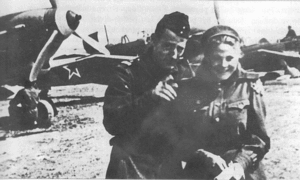
Escadron Normadie-Niemen. Le pilote français Bruno de Faletans et une opératrice radio soviétique en avril 1943. En arrière-plan, un Yakovlev Yak-1.
Le régiment de chasse 2/30 « Normandie-Niémen » est une unité de combat de l’Armée de l'air française. Lors de sa mise en sommeil en 2009, le régiment était équipé de chasseurs Mirage F1CT et stationné sur la BA 132 de Colmar-Meyenheim. Ce régiment est le descendant du fameux groupe de chasse « Normandie-Niémen », des Forces françaises libres, créé en 1942 et engagé en Union soviétique sur le front de l'Est. C'est pour cette raison qu'il porte le double nom de « Normandie », la région française, et de « Niémen », un fleuve de l'ex-Union soviétique qui se jette dans l'Est de la mer Baltique. Il s'agit de la seule force occidentale à s’être battue aux côtés de l’Armée rouge sur le sol soviétique durant la Seconde Guerre mondiale.